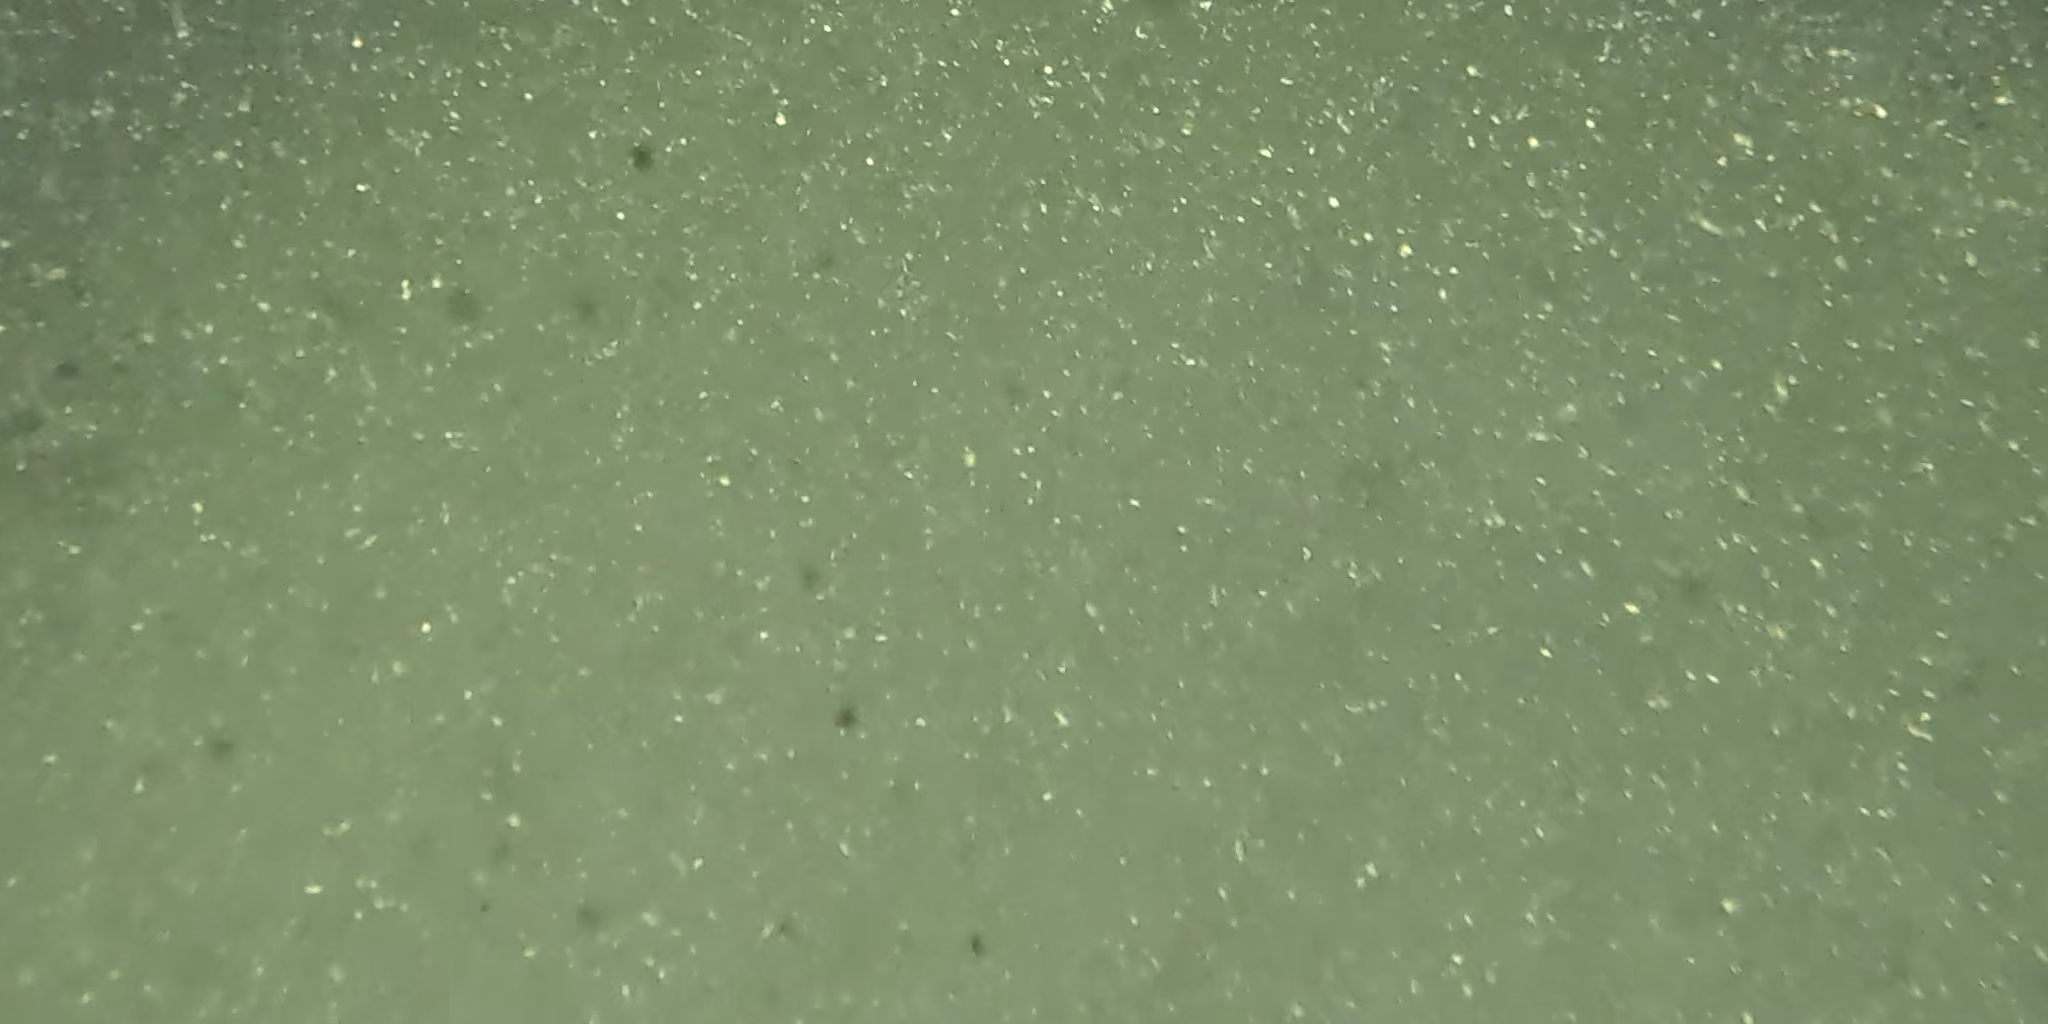
Seabed habitat: bad